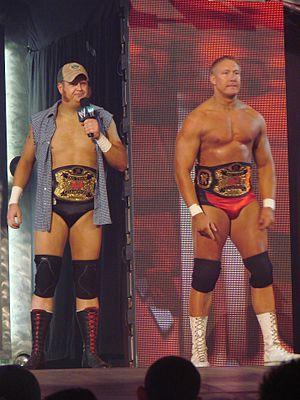
Lance Cade et Trevor Murdoch sont les anciens membres d'une équipe de catcheurs Heel qui travaillaient à la World Wrestling Entertainment dans la division Raw entre 2005 et 2008. Ils ont remporté trois fois le championnat du monde par équipe. L'équipe a débuté le 5 septembre 2005 à Raw. L'équipe a pris fin en 2008 lors de la trahison de Cade sur Murdoch. Durant le Draft, Murdoch est envoyé à SmackDown avant de se faire licencier, tandis que Cade s'est associé à Chris Jericho avant de se faire lui aussi licencier.
Lance Kurtis McNaught, était un catcheur américain. Il a notamment lutté au sein de la World Wrestling Entertainment sous le nom de Lance Cade, jusqu'à son départ le 14 octobre 2008. Il retourna à la FCW au mois de septembre 2009 jusqu'en avril 2010.